The Great Escape (film)

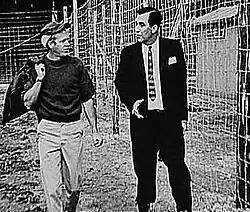
Steve McQueen (left) with Wally Floody, a former Canadian POW who was part of the real Great Escape and acted as a technical advisor in production of the film

Steve McQueen, Charles Bronson and James Coburn had previously worked with director John Sturges on his 1960 motion picture, "The Magnificent Seven". Steve McQueen has been credited with the most significant performance. Critic Leonard Maltin wrote that "the large, international cast is superb, but the standout is McQueen; it's easy to see why this cemented his status as a superstar". This film established his box-office clout. Hilts was based on at least three pilots, David M. Jones, John Dortch Lewis and Bill Ash.